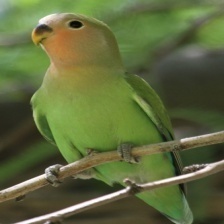
Species: ROSY FACED LOVEBIRD
Scientific name: AGAPORNIS ROSEICOLLIS